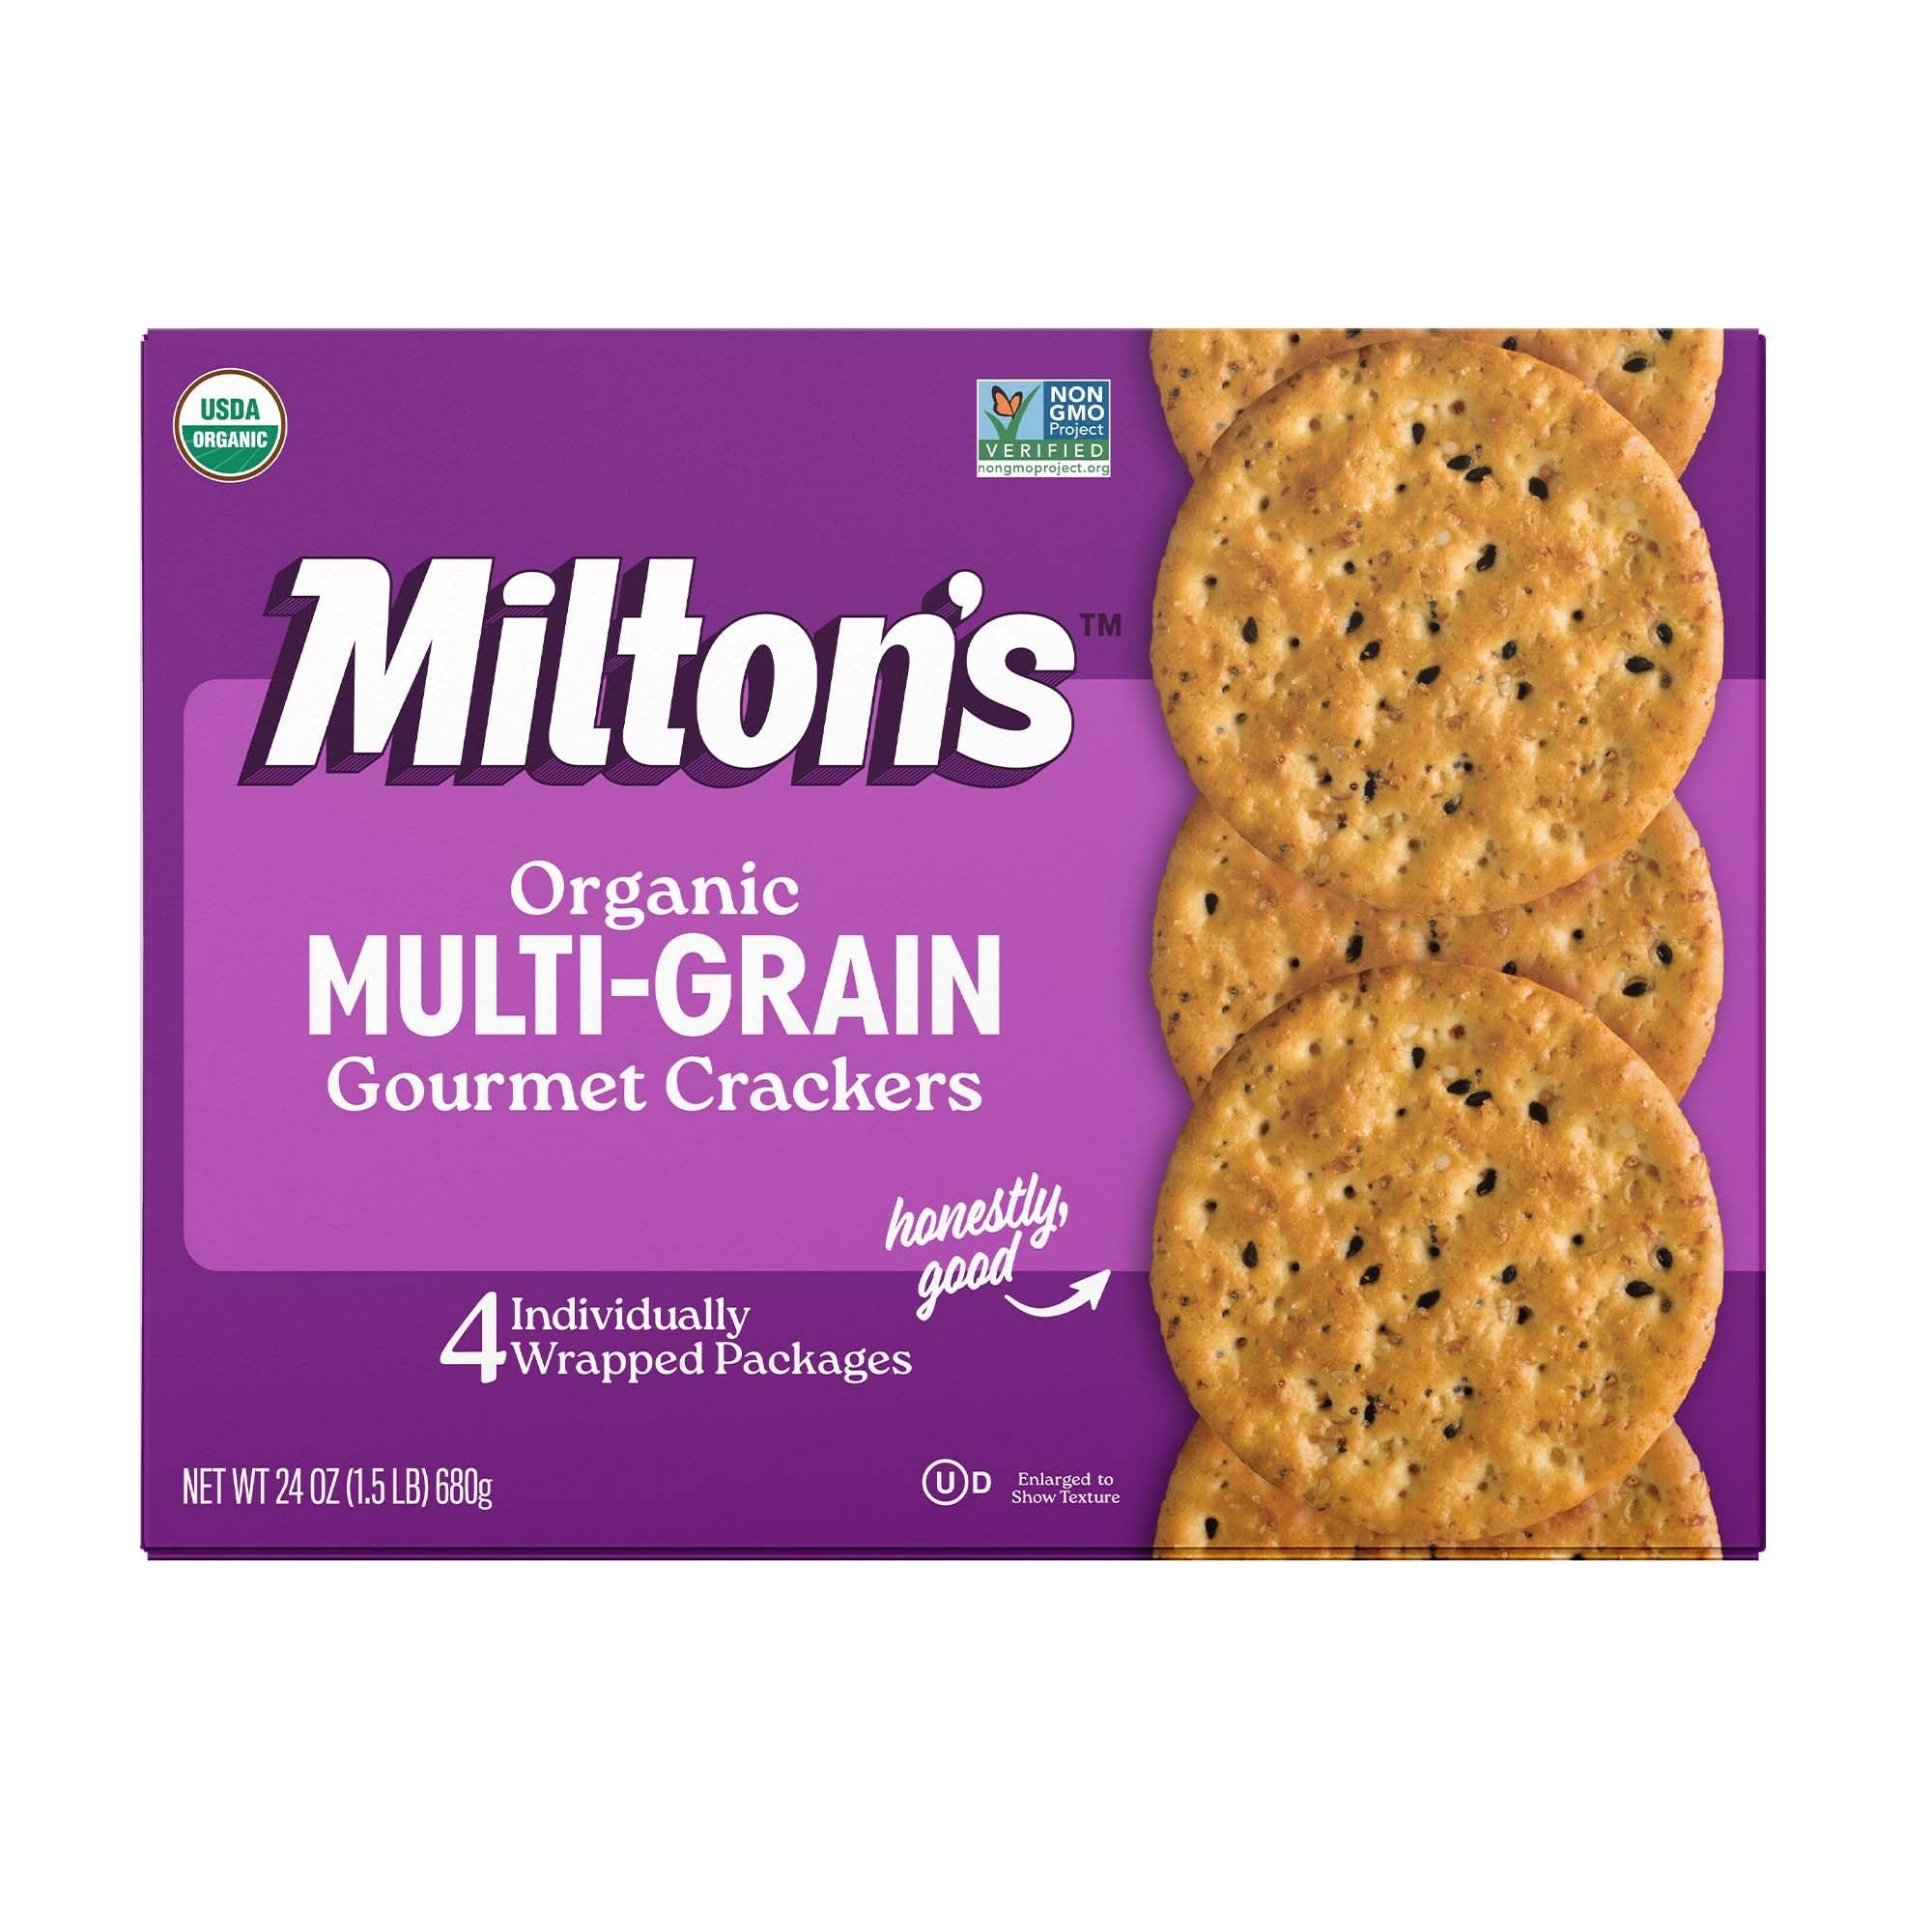
Item Name: Milton's Organic Crackers, Multi-Grain - Certified Organic, Non-GMO Project Verified, Kosher, Made With 4 Whole Grains & 3 Seeds, Great for Charcuterie Boards - 24 Oz, Pack of 1
Bullet Point 1: STEP UP YOUR CHARCUTERIE GAME - Milton's Organic Multi-Grain Crackers are distinctively savory yet slightly sweet and baked to light, crispy perfection. They're simple, satisfying, and deliciously organic.
Bullet Point 2: MADE FROM PREMIUM INGREDIENTS - Milton's Organic Crackers are made from premium, wholesome ingredients that are responsibly sourced and are produced in a facility that does not process tree nuts or peanuts.
Bullet Point 3: DELICIOUS YOU CAN FEEL GOOD ABOUT - USDA Certified Organic and Non-GMO Project Verified, these thin and crispy crackers stand out at any occasion. The delicious combination of grains, seeds, and savory seasonings are the perfect pairing for your favorite cheeses, meats, and spreads.
Bullet Point 4: YOUR GO TO ENTERTAINING CRACKER - Imagine your go-to entertaining cracker - but better. Milton's Organic Crackers are destined to become your new go-to for every flavorful moment, from picnics to parties, from lunchboxes to late-night snacks.
Bullet Point 5: BREAK OUT THE GOOD CRACKERS - It's hard to believe that something as simple as a cracker can change the way you snack and that premium, USDA Certified Organic ingredients can be the life of every party, but it's true! And the delicious proof awaits in every crunch of Milton’s Organic Crackers.
Product Description: 4 individually wrapped packages Net weight: 24 ounce USDA Organic.
Value: 24.0
Unit: Ounce

Price: 7.34